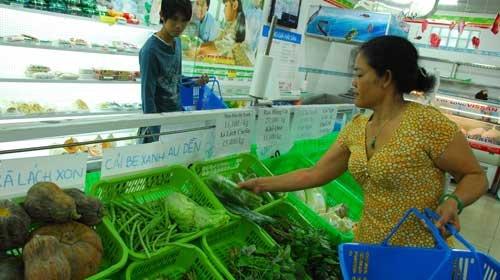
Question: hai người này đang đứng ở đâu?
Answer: ở quầy bán rau trong một cửa hàng tạp hóa